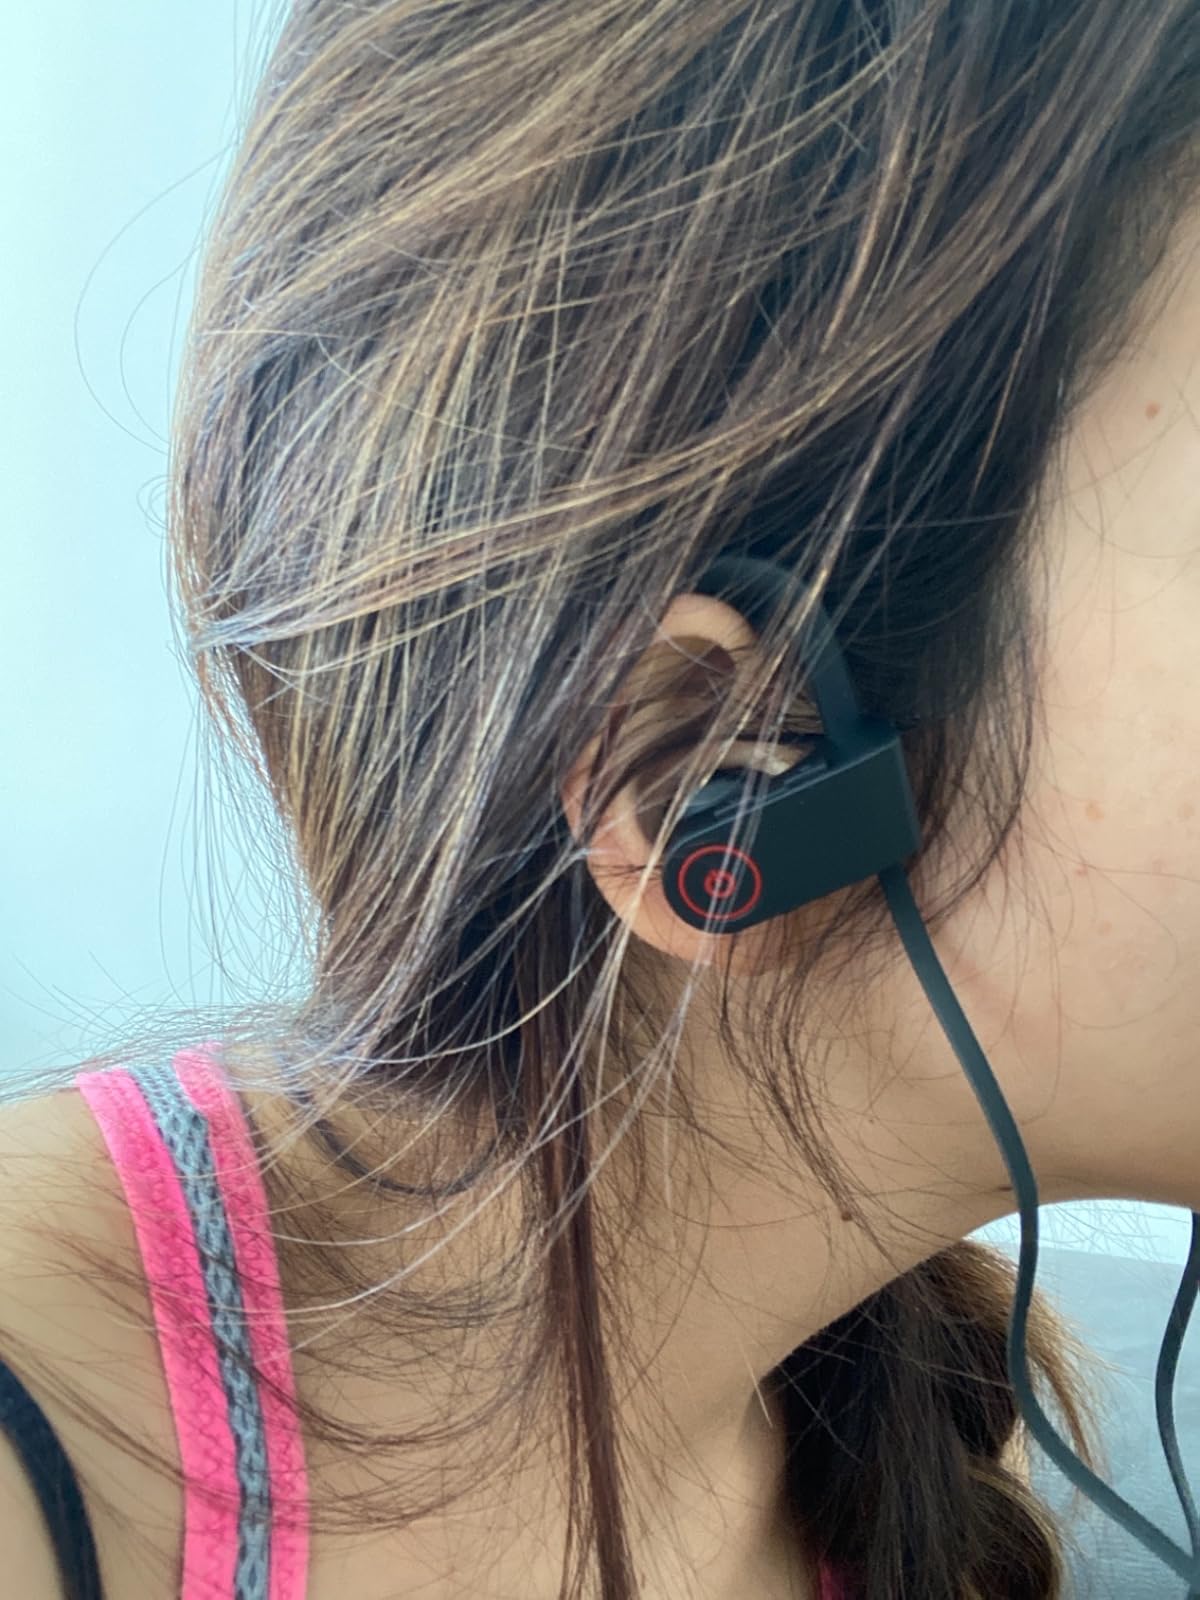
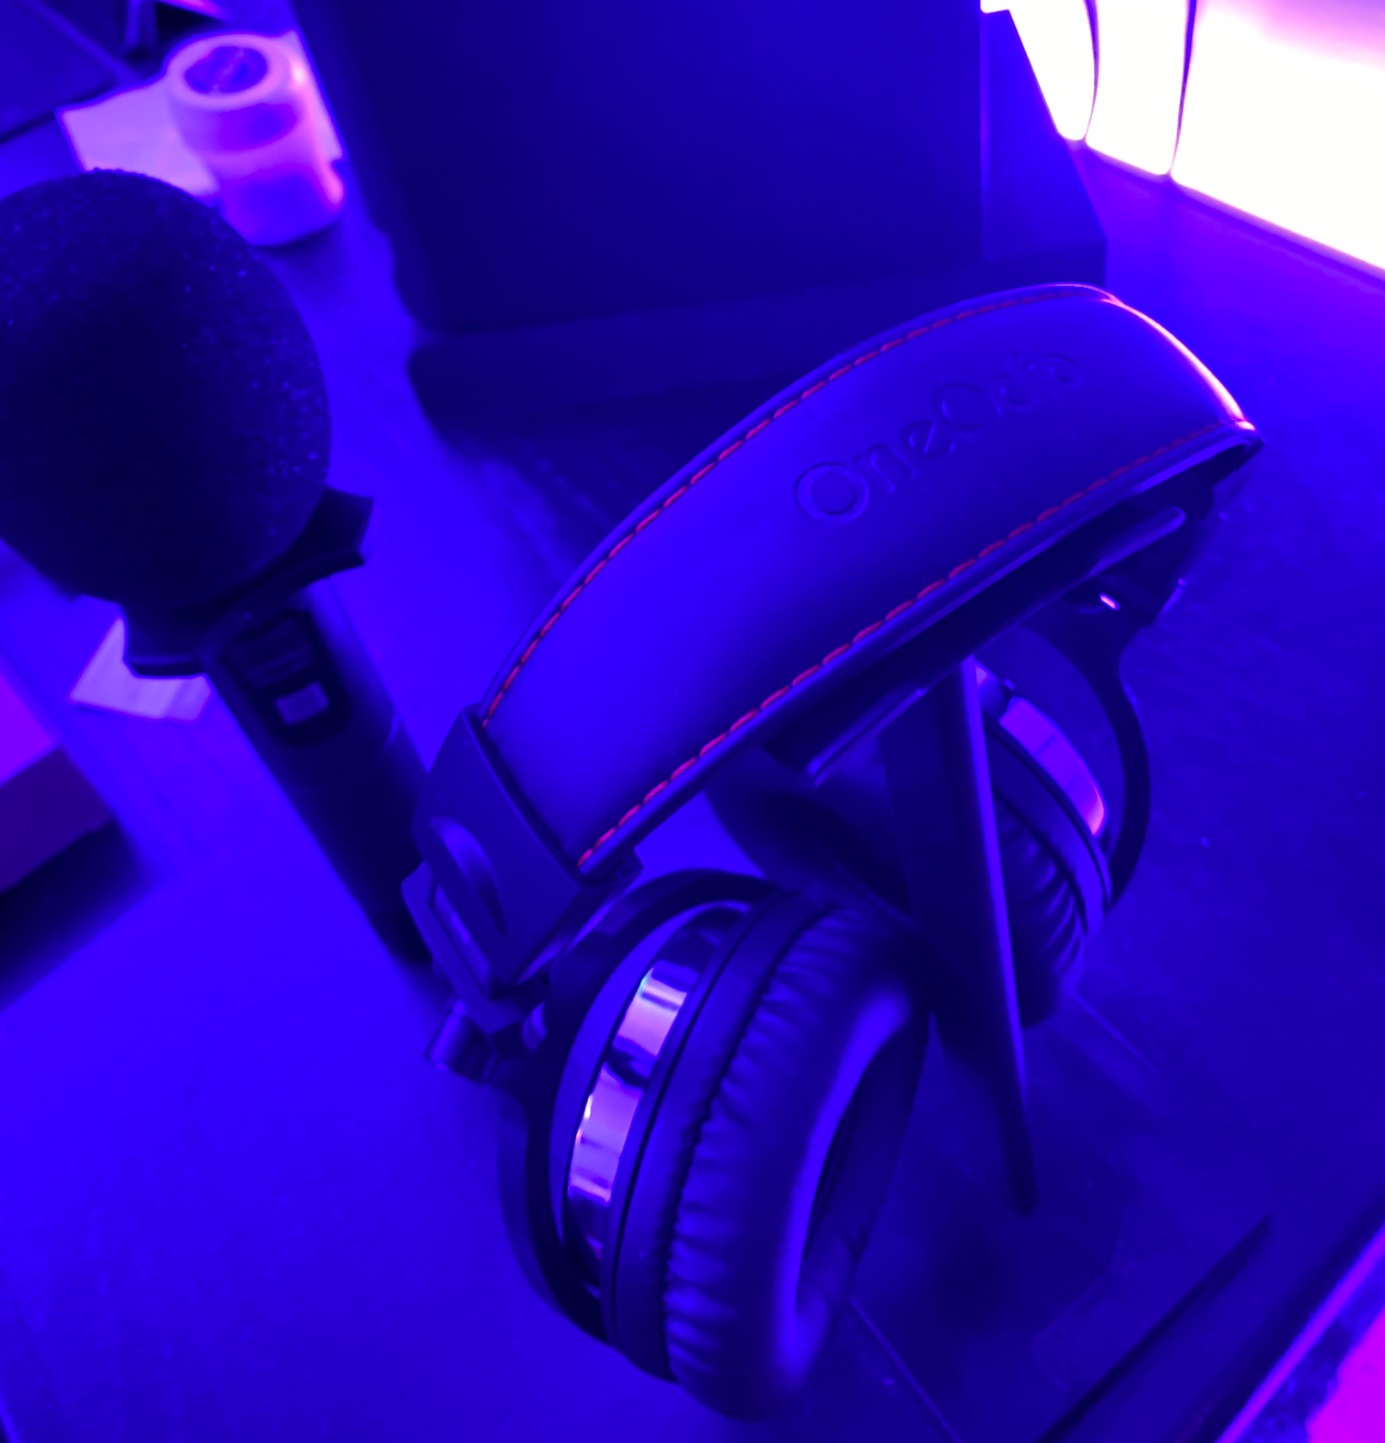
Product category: headphones
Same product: no